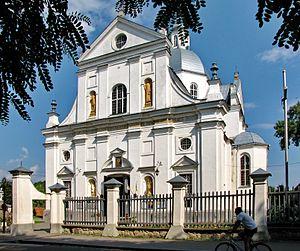
La culture de la Biélorussie, pays de l'Europe de l'Est, désigne d'abord les pratiques culturelles observables de ses habitants.
Le baroque biélorusse, appelé aussi baroque uniate ou baroque sarmate en Biélorussie ou baroque de Vilnius en Biélorussie est un style architectural, qui est présent en Biélorussie depuis la fin du XVIᵉ siècle et présente les grandes caractéristiques de l'architecture baroque tout en conservant des particularités propres liées à sa situation géographique de carrefour entre différentes religions et différentes cultures. Il s'est développé suivant des tendances multiples du fait du rattachement au fil des siècles, du territoire actuel de la Biélorussie, à l'ancienne Pologne, au Grand-duché de Lituanie ou à la République des deux nations. Ce style est classé à ses débuts dans la catégorie des styles « baroque primitif » ou « style jésuite ». Plus récemment, il reçoit de la part des historiens d'art, des appellations plus spécifiques telle que « baroque sarmate », « baroque de Vilnius » qui dénotent la multiplicité des tendances baroques dans cette région.